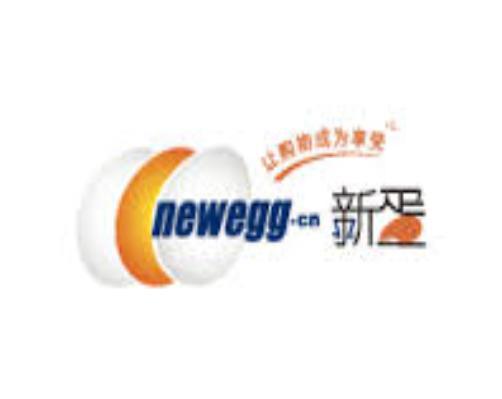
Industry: Others